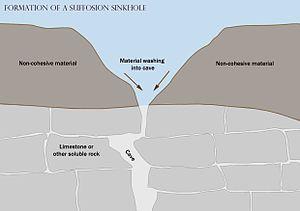
La suffosion se produit lorsque le sol meuble non cohésif se trouve au sommet d'un substrat contenant des fissures et des joints. La pluie et l'eau de surface emportent progressivement ce matériau à travers ces fissures et dans les grottes en dessous. Au fil du temps, cela crée une dépression ou une cavité dans le paysage ou une cavité masqué souterraine.